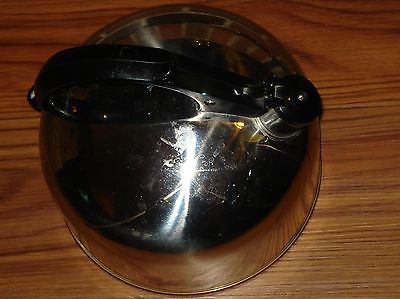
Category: kettle